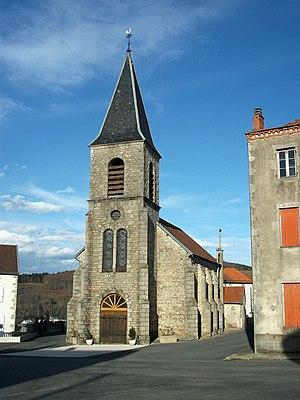
Église de La Guillermie, Allier, Auvegrne-Rhône-Alpes, France [10572]
La Guillermie est une commune française, située dans le département de l'Allier en région Auvergne-Rhône-Alpes.